Eduardo Mignogna

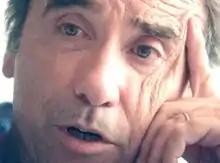

Eduardo Mignogna (August 17, 1940 – October 6, 2006) was an Argentine film director and screenwriter.